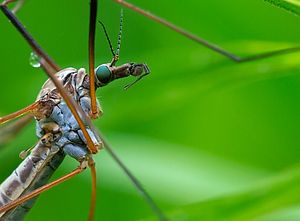
Stankelben / Billeder
Stankelben er en familie af insekter i ordenen tovinger. De ligner store myg med lange ben og lange smalle vinger. De lever i fugtige områder, både i og uden for skov. I Danmark er registreret 85 forskellige arter af stankelben. De fleste stankelben tager så vidt vides ikke næring til sig som voksne - nogle søger dog til blomster.